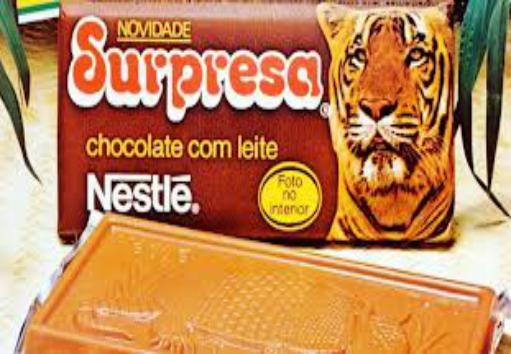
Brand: Chocolate Surpresa
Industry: Food